Hua Tuo

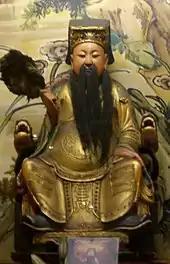
Statue of Hua Tuo at the Mengjia Longshan Temple in Taipei

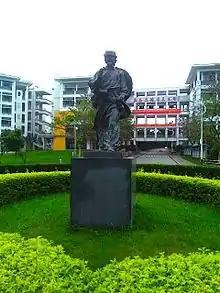
Statue of Hua Tuo at Guangdong Medical College in Dongguan

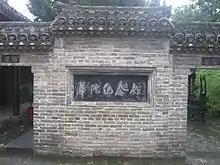
Hua Tuo Memorial Hall in Bozhou, Anhui

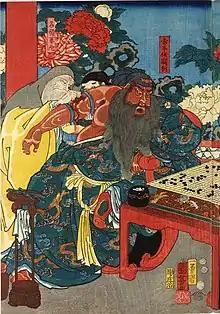
Woodblock by Utagawa Kuniyoshi depicting Hua Tuo operating on Guan Yu

The oldest extant biographies of Hua Tuo are found in the official Chinese histories for the Eastern Han dynasty (25-220) and Three Kingdoms period (220–280) of China. The third-century historical text "Records of Three Kingdoms" ("Sanguozhi") and the fifth-century historical text "Book of the Later Han" ("Houhanshu") record that Hua Tuo was from Qiao County, Pei Commandery (in present-day Bozhou, Anhui) and that he studied Chinese classics throughout the Xu Province (covering parts of present-day Jiangsu and Shandong provinces). He refused employment offers from high-ranking officials, such as Chen Gui, and chose to practise medicine.